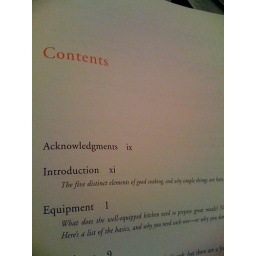
Taken from the table of contents in the book &amp;quot;How to Cook Everything&amp;quot; by Mark Bittman.